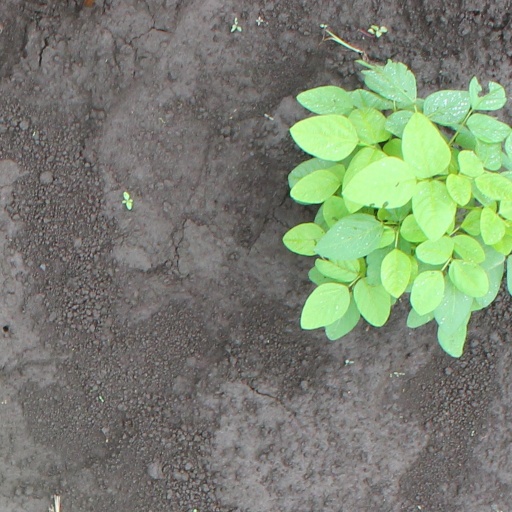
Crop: soybean